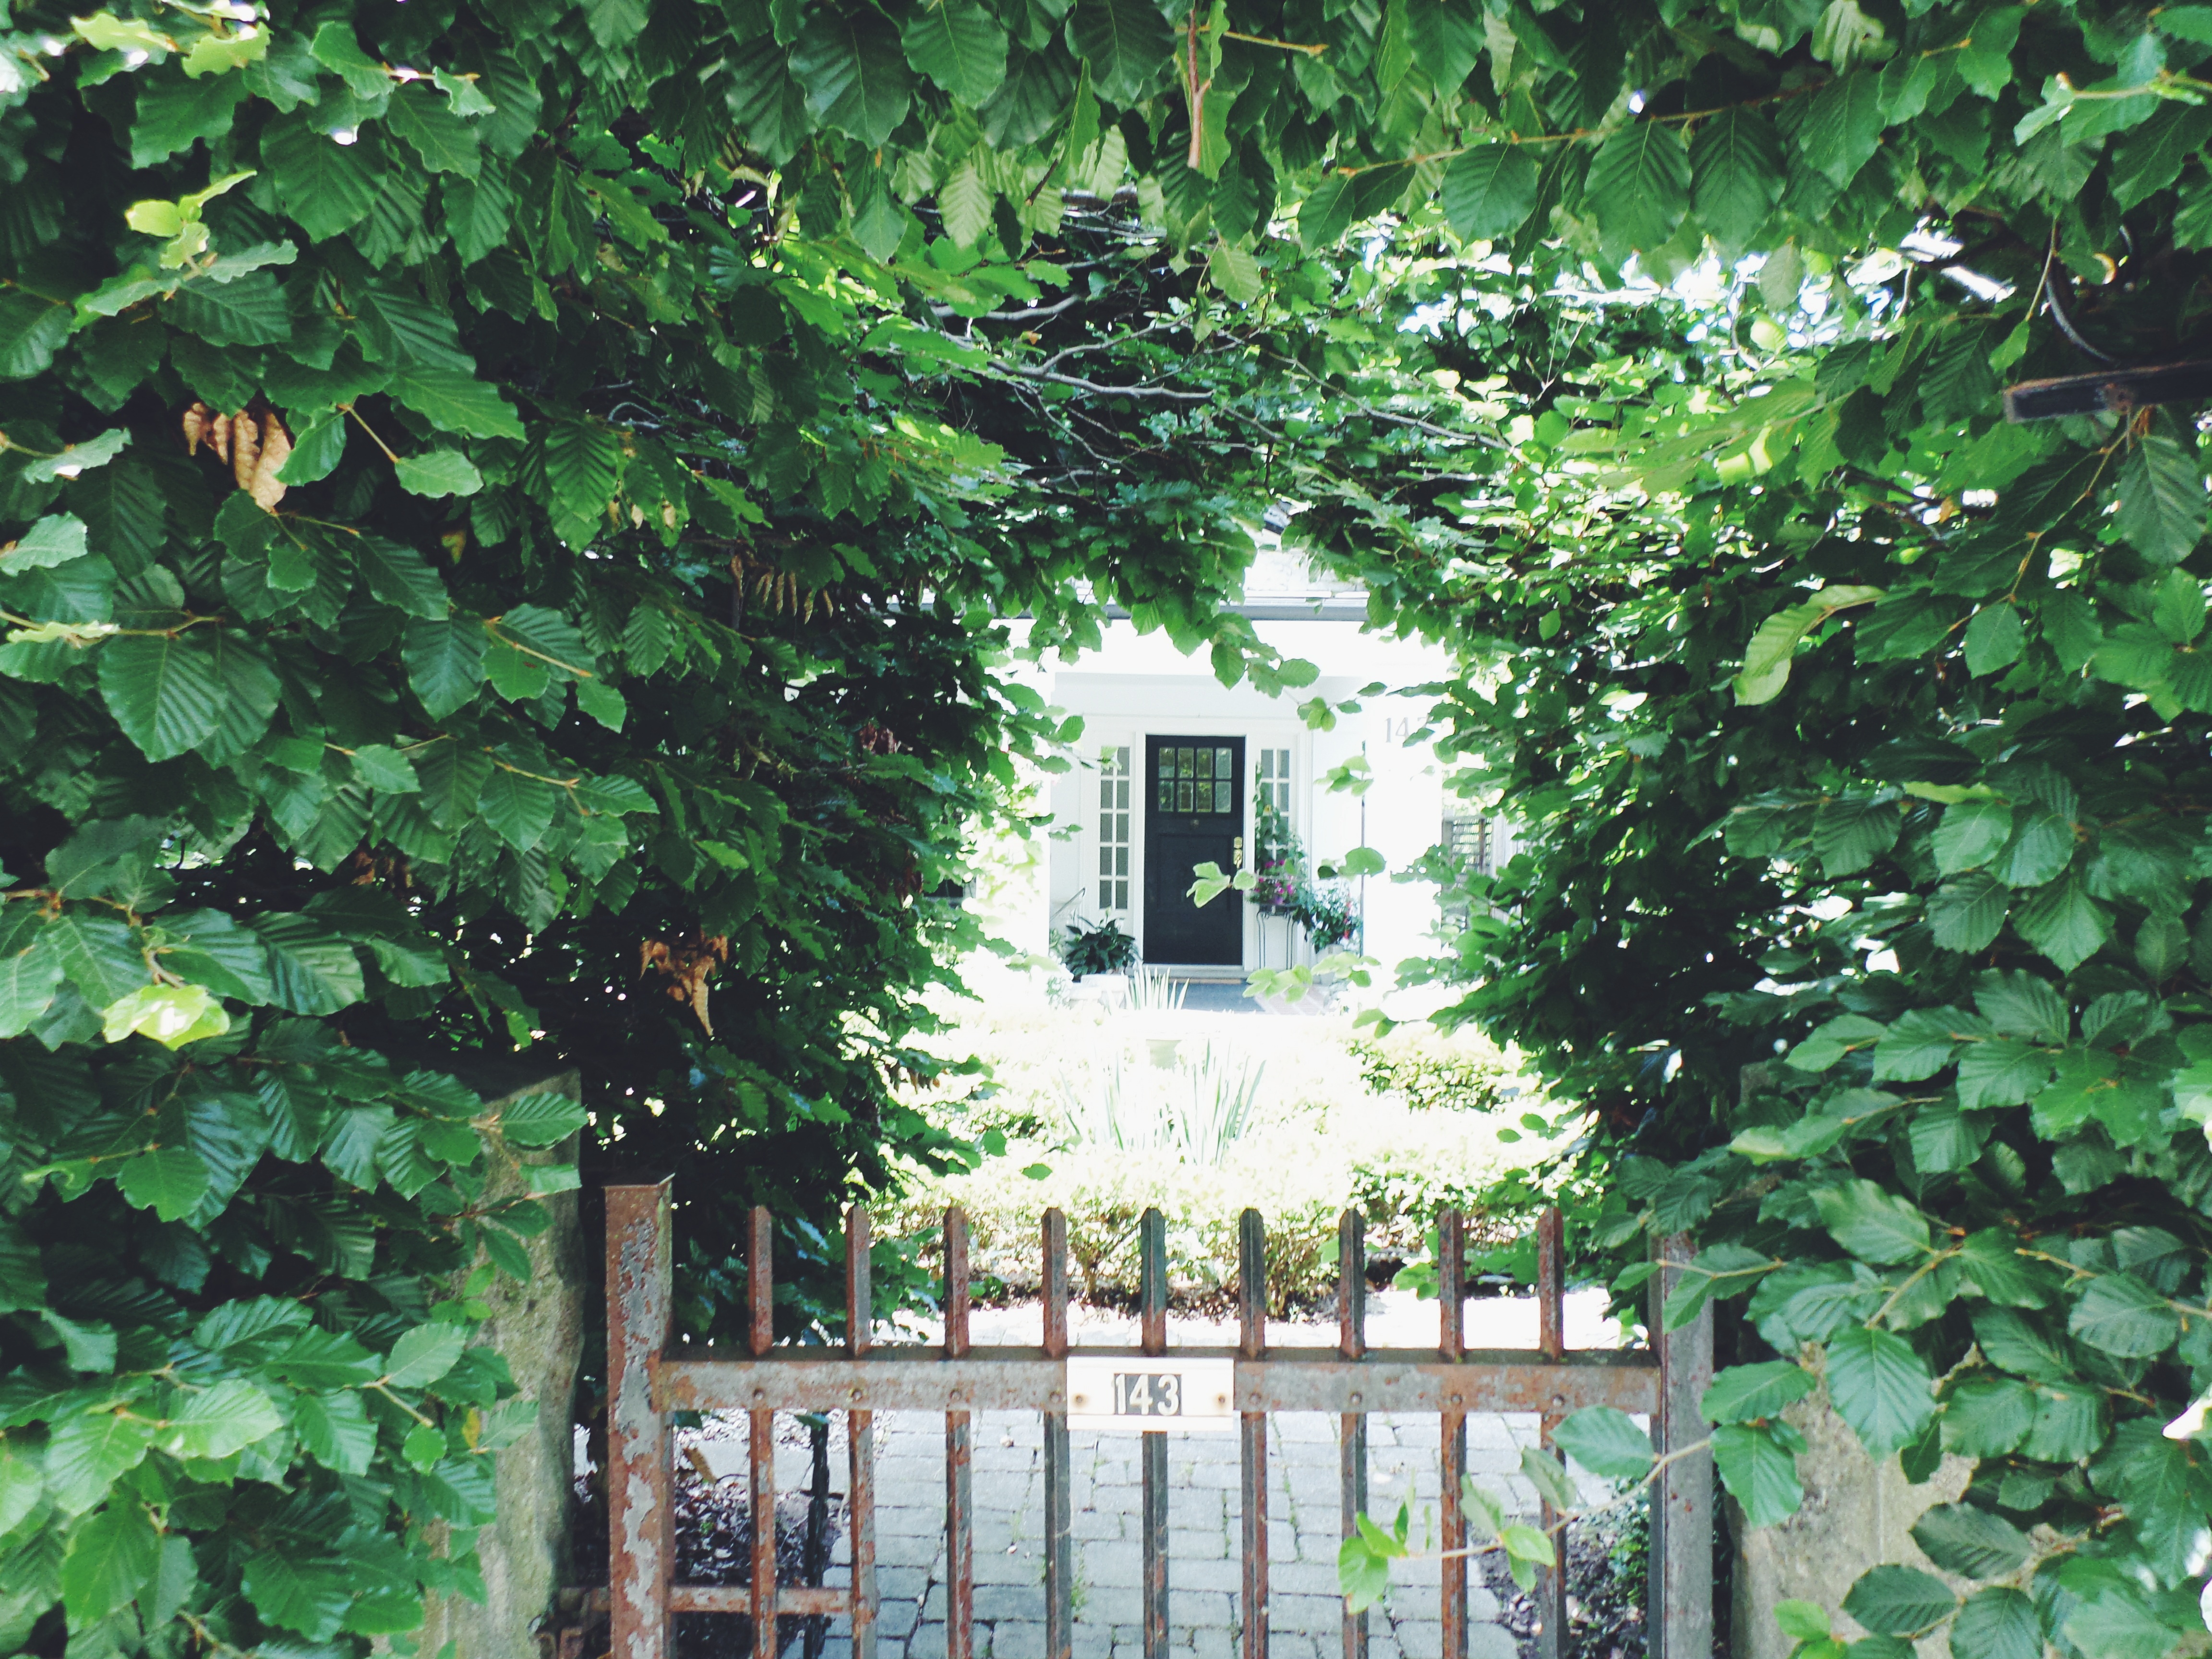
tree, plant, leaf, flower, green, jungle, cottage, botany, garden, shrub, yard, flowering plant, woody plant, land plant